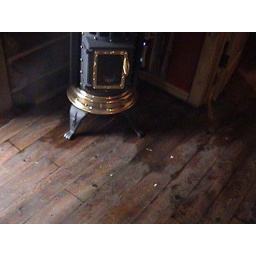
floor by wood stove